2020 Reading stabbings

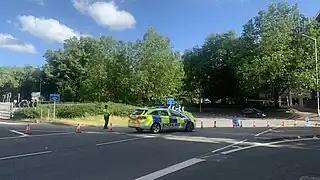

On the evening of 20 June 2020, a man with a knife attacked people who were socialising in Forbury Gardens in Reading, Berkshire, United Kingdom. Three men died from their wounds, and three other people were seriously injured. Khairi Saadallah, a 25-year-old Libyan refugee, was arrested shortly afterwards. He pleaded guilty of three counts of murder and three counts of attempted murder, and in January 2021 was sentenced to a whole-life term.